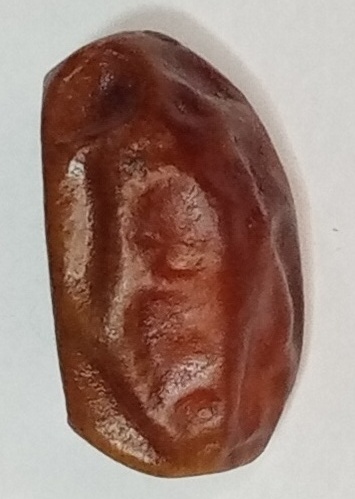
Variety: aseel
Size: small
Grade: grade-1